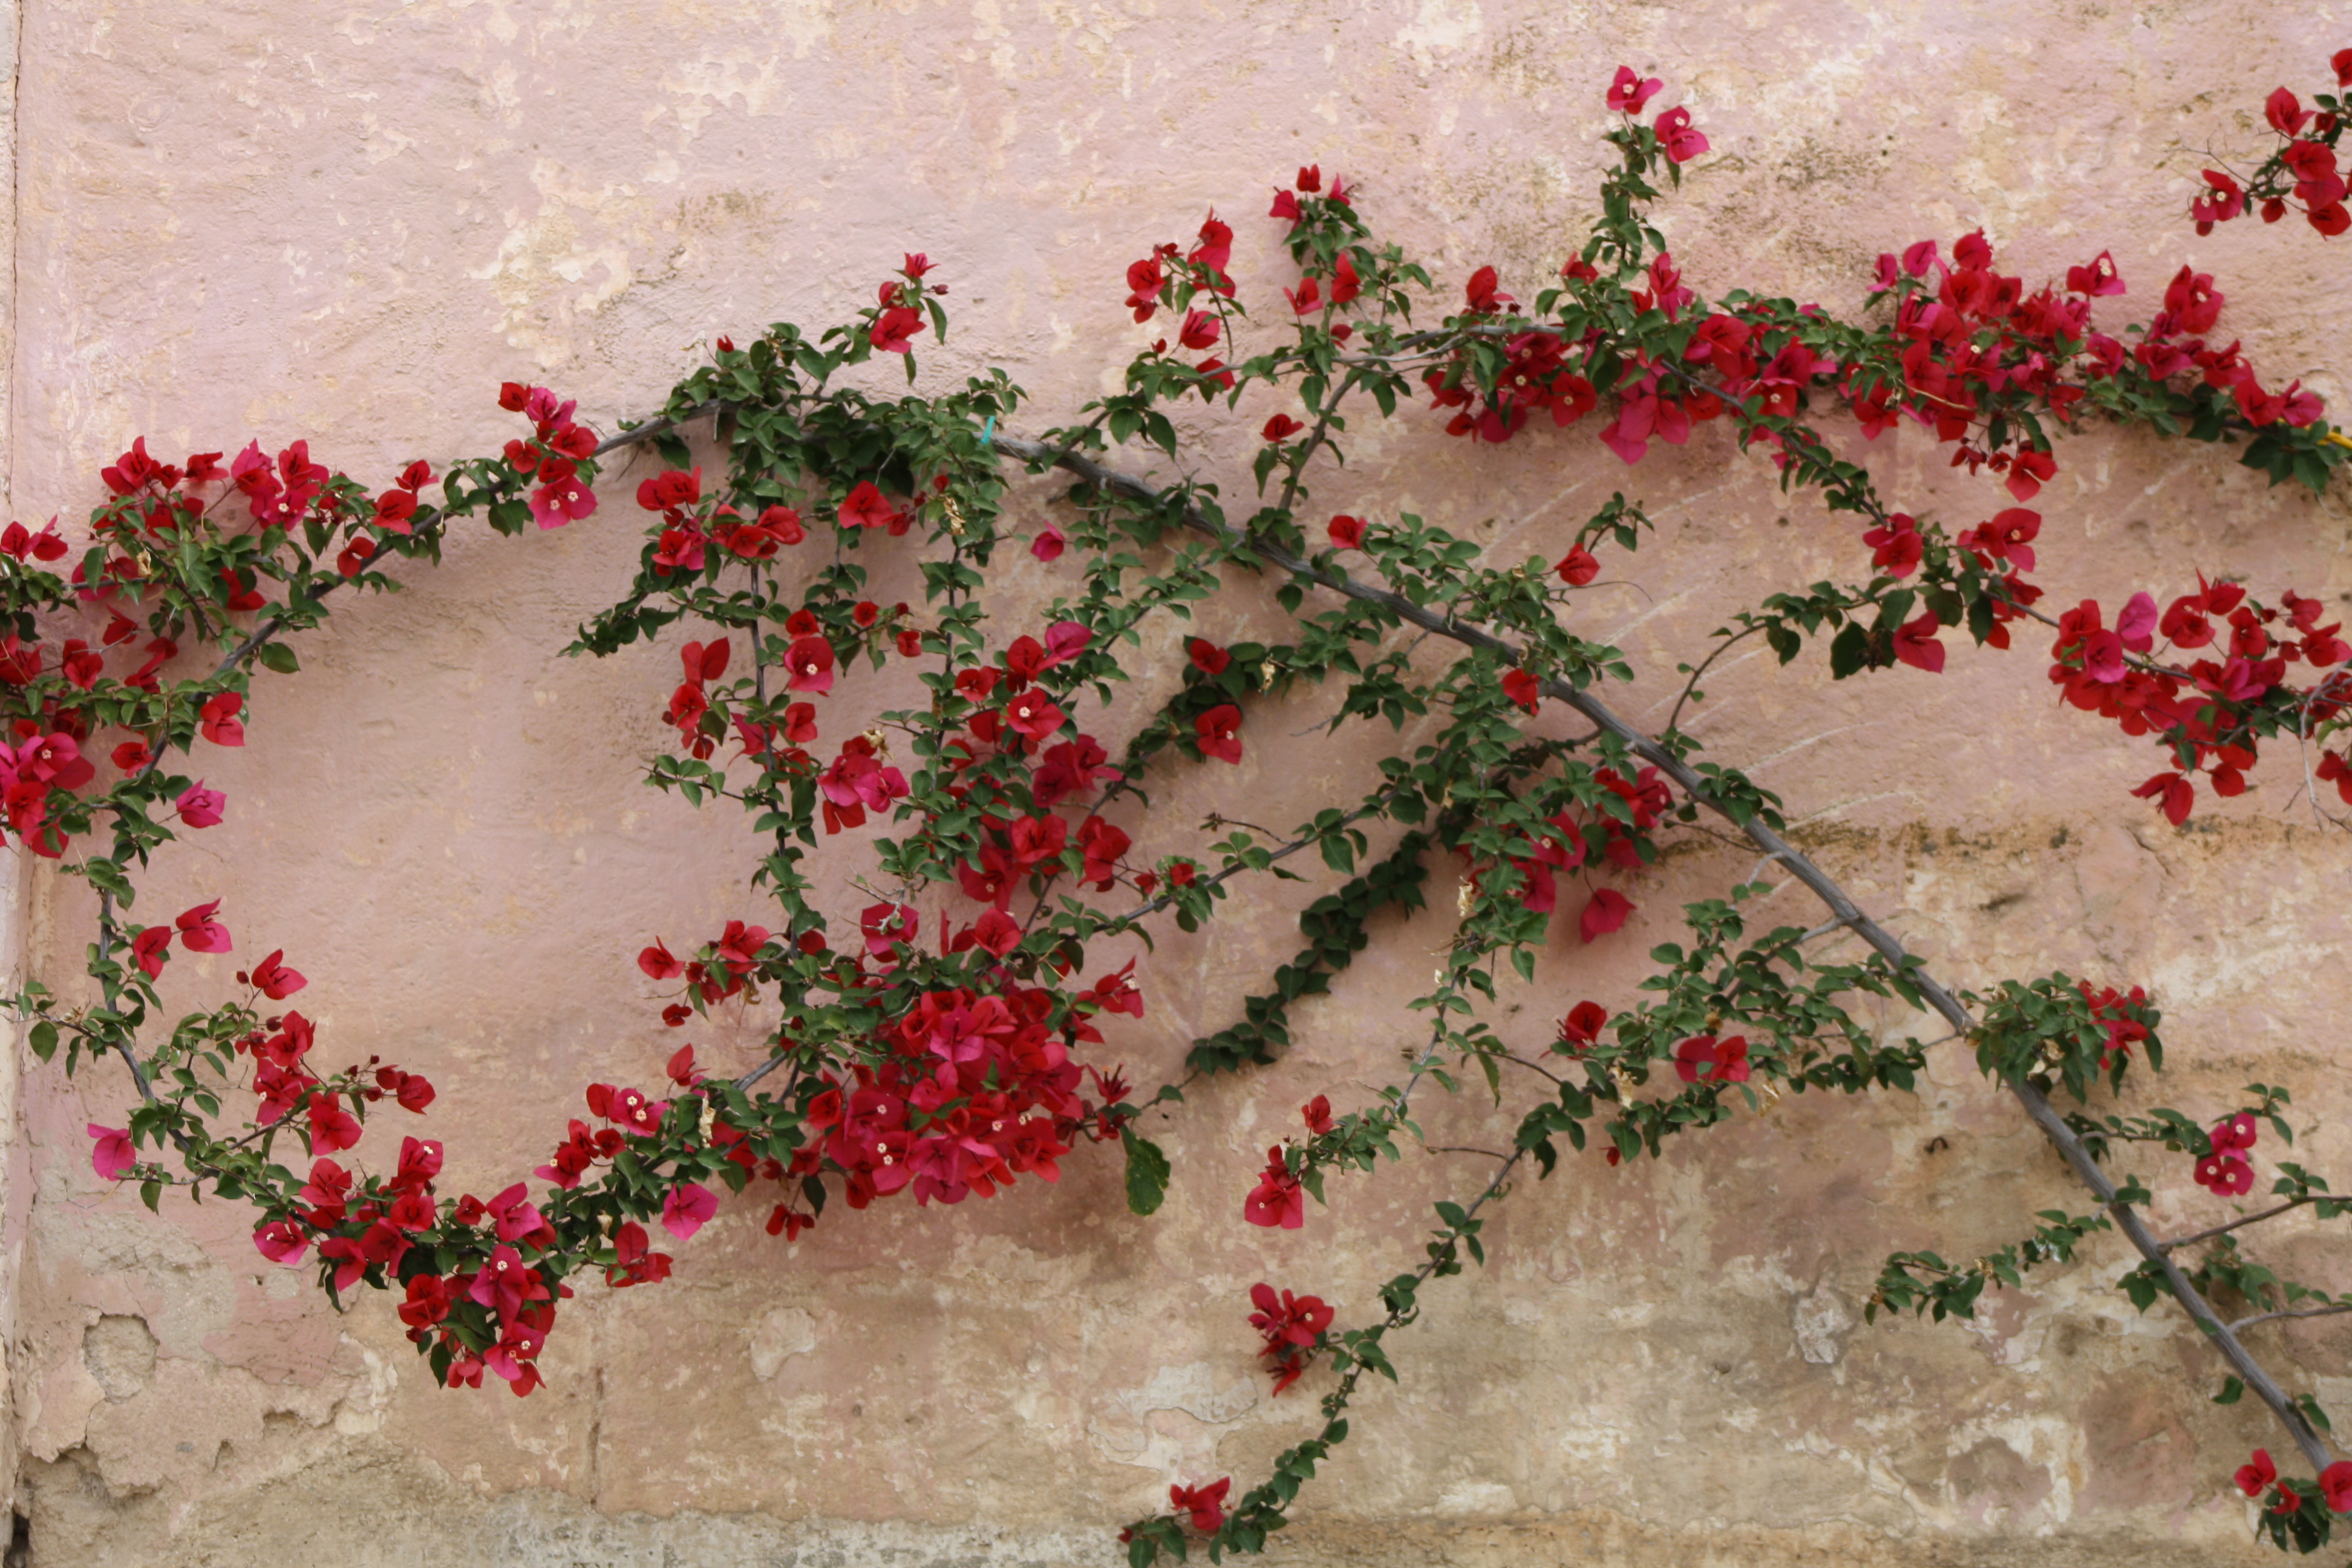
flowers, wall, red, pink, leaves, nature, flower, flora, flowering plant, plant, leaf, flower arranging, floristry, petal, floral design, shrub